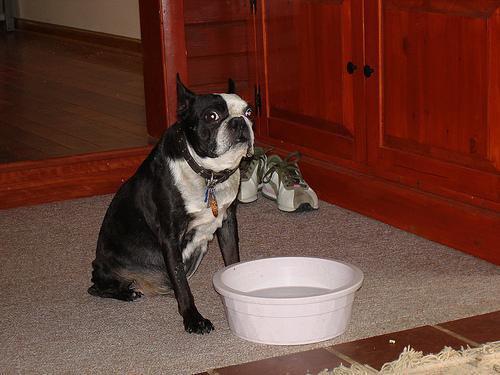
Boston_bull